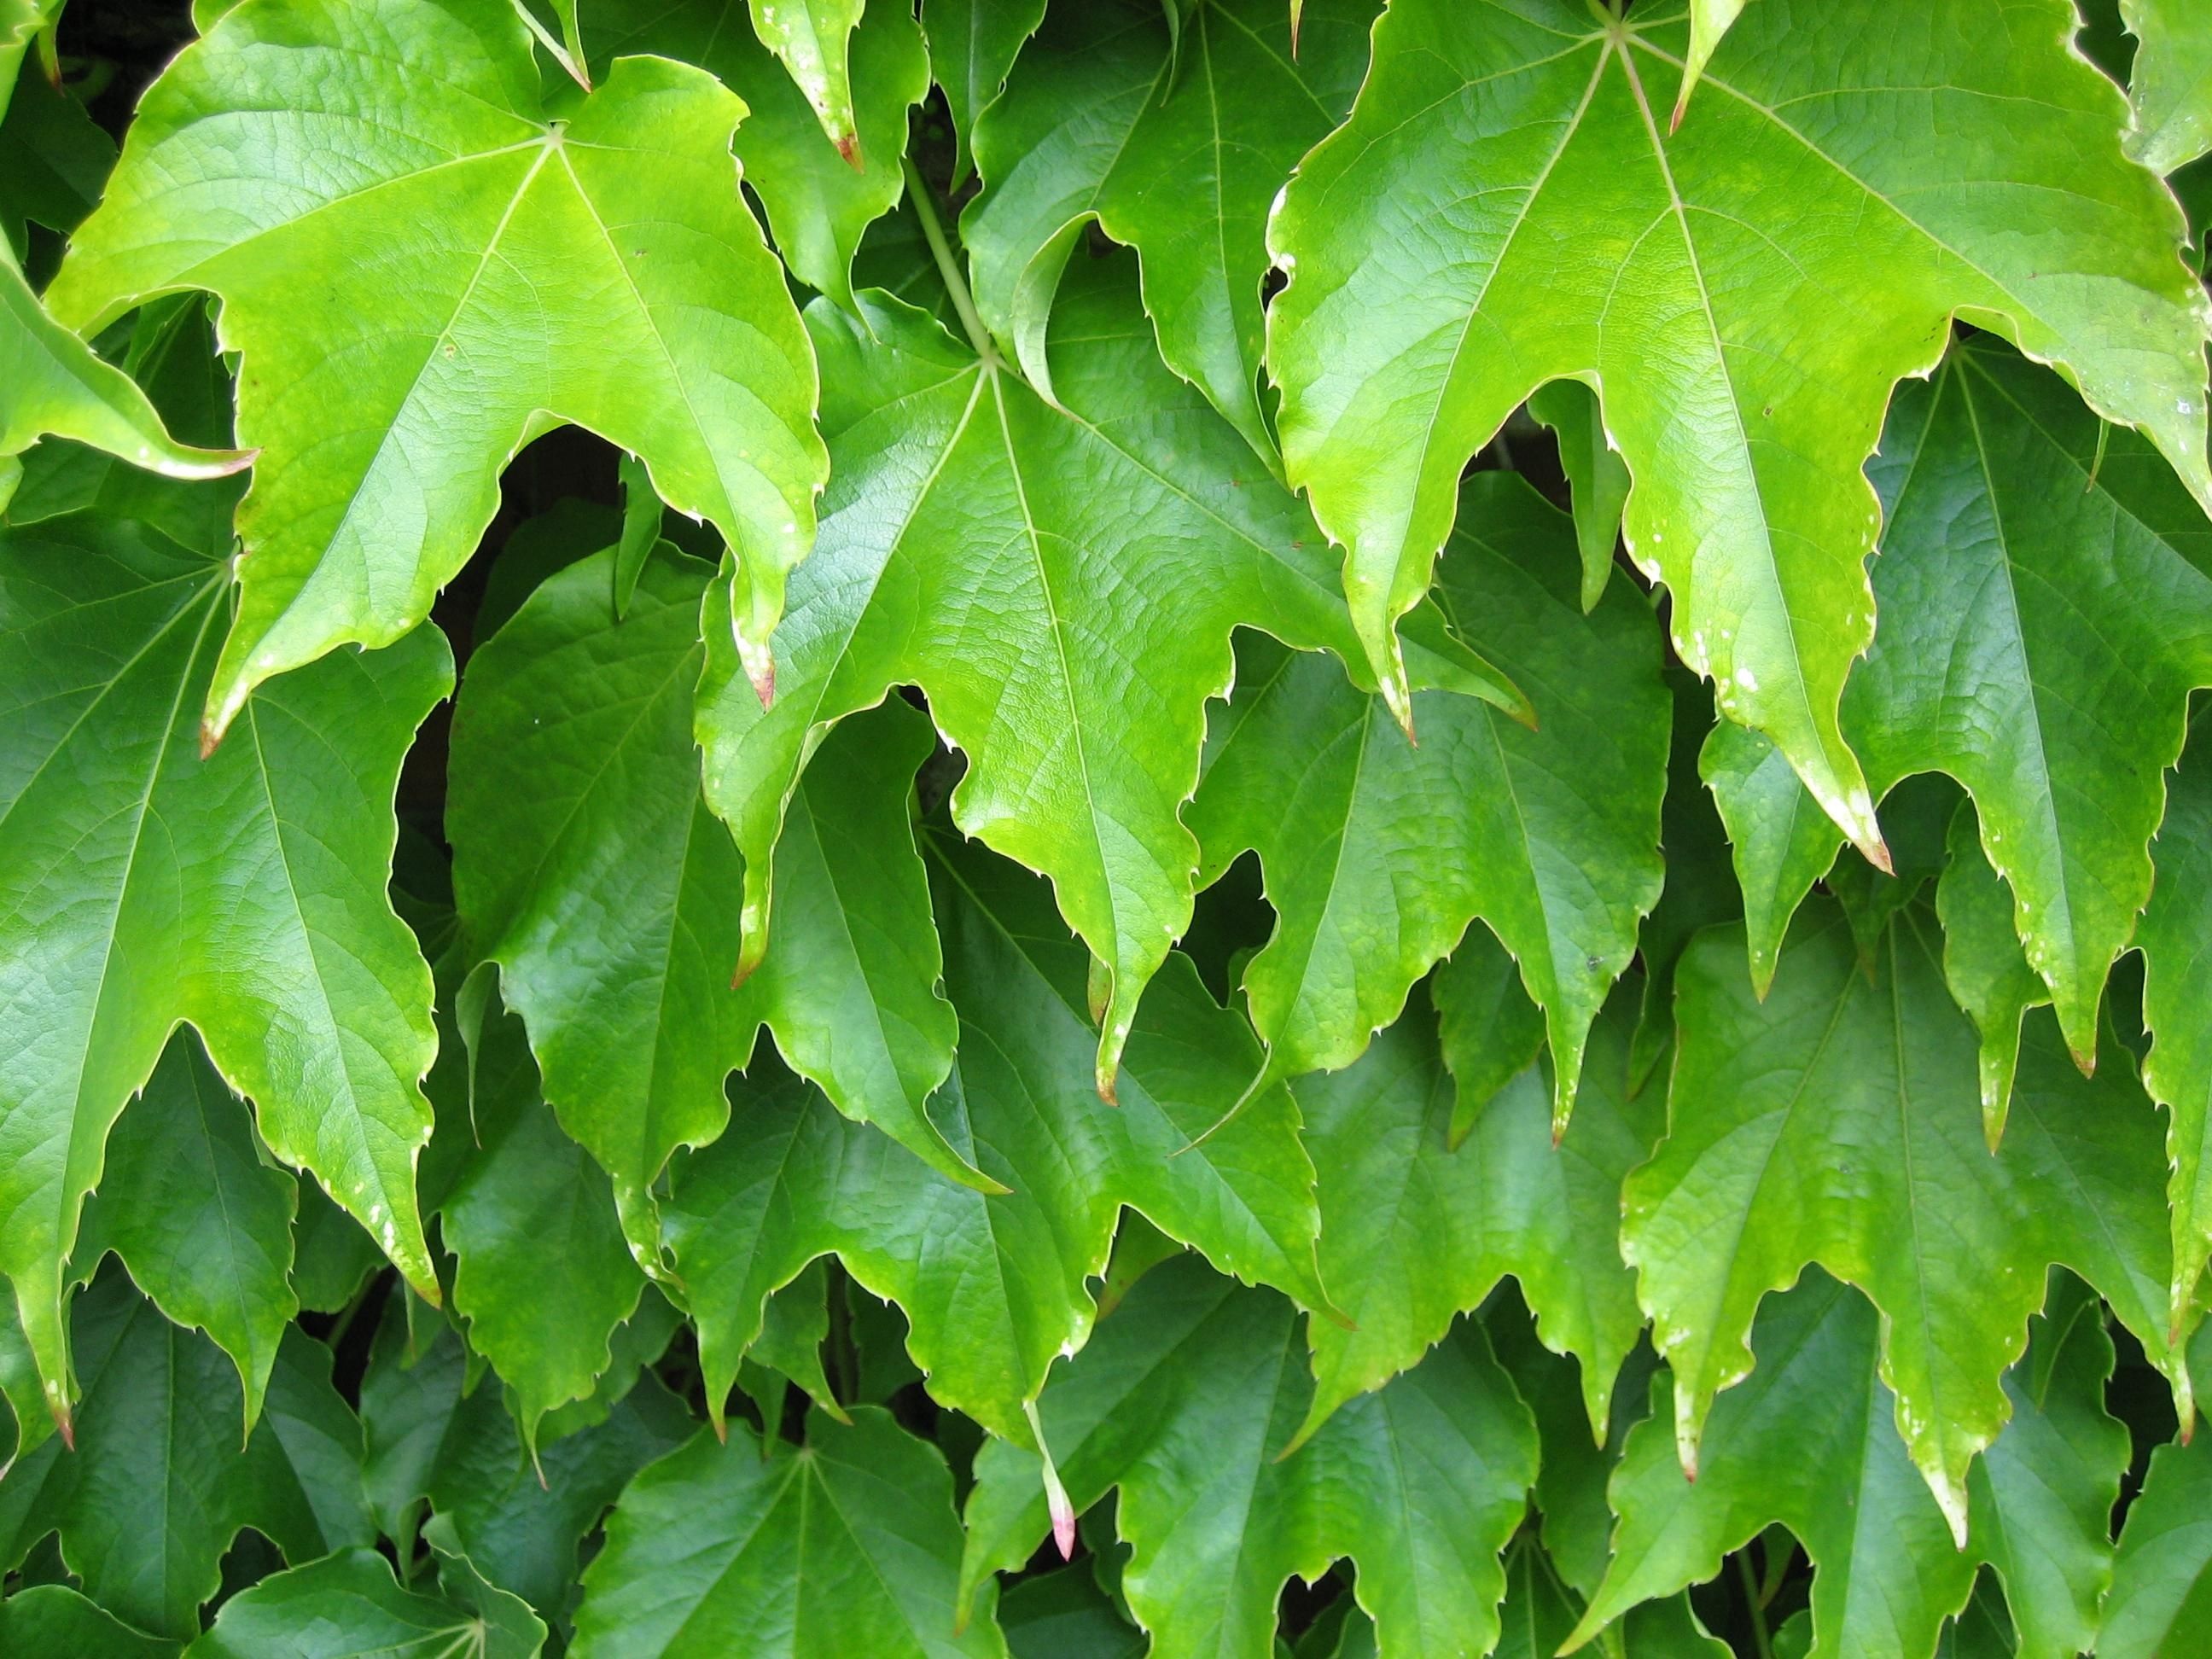
tree, nature, branch, plant, leaf, flower, green, produce, maple tree, leaves, shrub, landscapes, deciduous, oak, flowering plant, maidenhair tree, woody plant, land plant, plane tree family